Chukat

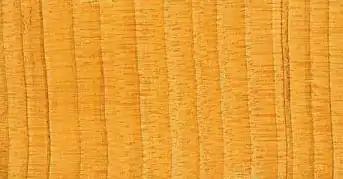
cedar wood

Rabbi Isaac contrasted the Red Cow in Numbers 19:3–4 and the bull that the High Priest of Israel brought for himself on Yom Kippur in Leviticus 16:3–6. Rabbi Isaac taught that a lay Israelite could slaughter one of the two, but not the other, but Rabbi Isaac did not know which was which. The Gemara reported that Rav and Samuel disagreed about the answer. Rav held it invalid for a lay Israelite to slaughter the Red Cow and valid for a lay Israelite to slaughter the High Priest's bull. In contrast, Samuel held it invalid for a lay Israelite to slaughter the High Priest's bull and valid for a lay Israelite to slaughter the Red Cow. The Gemara reported that Rav Zeira (or some say Rav Zeira in the name of Rav) said that the slaughtering of the Red Cow by a lay Israelite was invalid. Rav deduced from this statement the importance that Numbers 19:3 specifies "Eleazar" and Numbers 19:2 specifies that the law of the Red Cow is a "statute" (and thus required precise execution). But the Gemara challenged Rav's conclusion that the use of the terms "Eleazar" and "statute" in Numbers 19:2–3 in connection with the Red Cow decided the matter, for in connection with the High Priest's bull, Leviticus 16:3 specifies "Aaron," and Leviticus 16:34 calls the law of Leviticus 16 a "statute," as well. The Gemara supposed that the characterization of Leviticus 16:34 of the law as a "statute" might apply to only the Temple services described in Leviticus 16, and the slaughtering of the High Priest's bull might be regarded as not a Temple service. But the Gemara asked whether the same logic might apply to the Red Cow, as well, as it was not a Temple service, either. The Gemara posited that one might consider the Red Cow to have been an offering for Temple upkeep. Rav Shisha son of Rav Idi taught that the Red Cow was like the inspection of skin diseases in Leviticus 13–14, which was not a Temple service, yet required a priest's participation. The Gemara then turned to Samuel's position, that a lay Israelite could kill the Red Cow. Samuel interpreted the words "and he shall slay it before him" in Numbers 19:3 to mean that a lay Israelite could slaughter the cow as Eleazar watched. The Gemara taught that Rav, on the other hand, explained the words "and he shall slay it before him" in Numbers 19:3 to enjoin Eleazar not to divert his attention from the slaughter of the Red Cow. The Gemara reasoned that Samuel deduced that Eleazer must not divert his attention from the words "and the cow shall be burnt in his sight" in Numbers 19:5 (which one could similarly read to imply an injunction for Eleazar to pay close attention). And Rav explained the words "in his sight" in one place to refer to the slaughtering, and in the other to the burning, and the law enjoined his attention to both. In contrast, the Gemara posited that Eleazar might not have needed to pay close attention to the casting in of cedar wood, hyssop, and scarlet, because they were not part of the Red Cow itself.